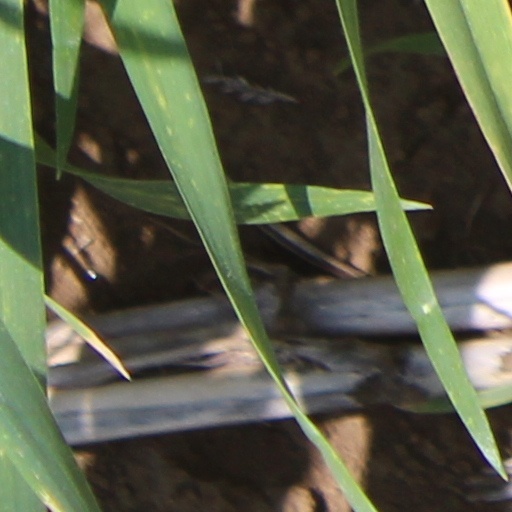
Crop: wheat